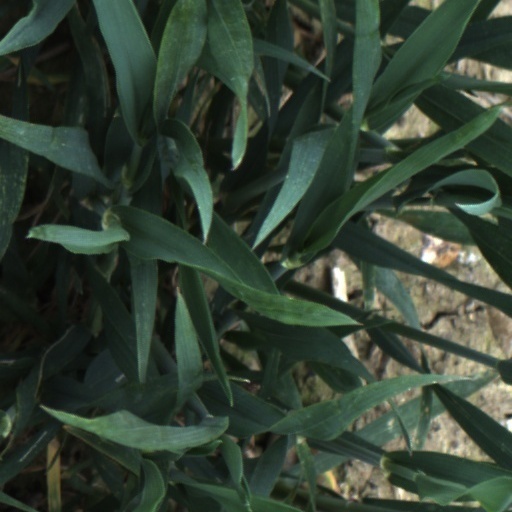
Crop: wheat